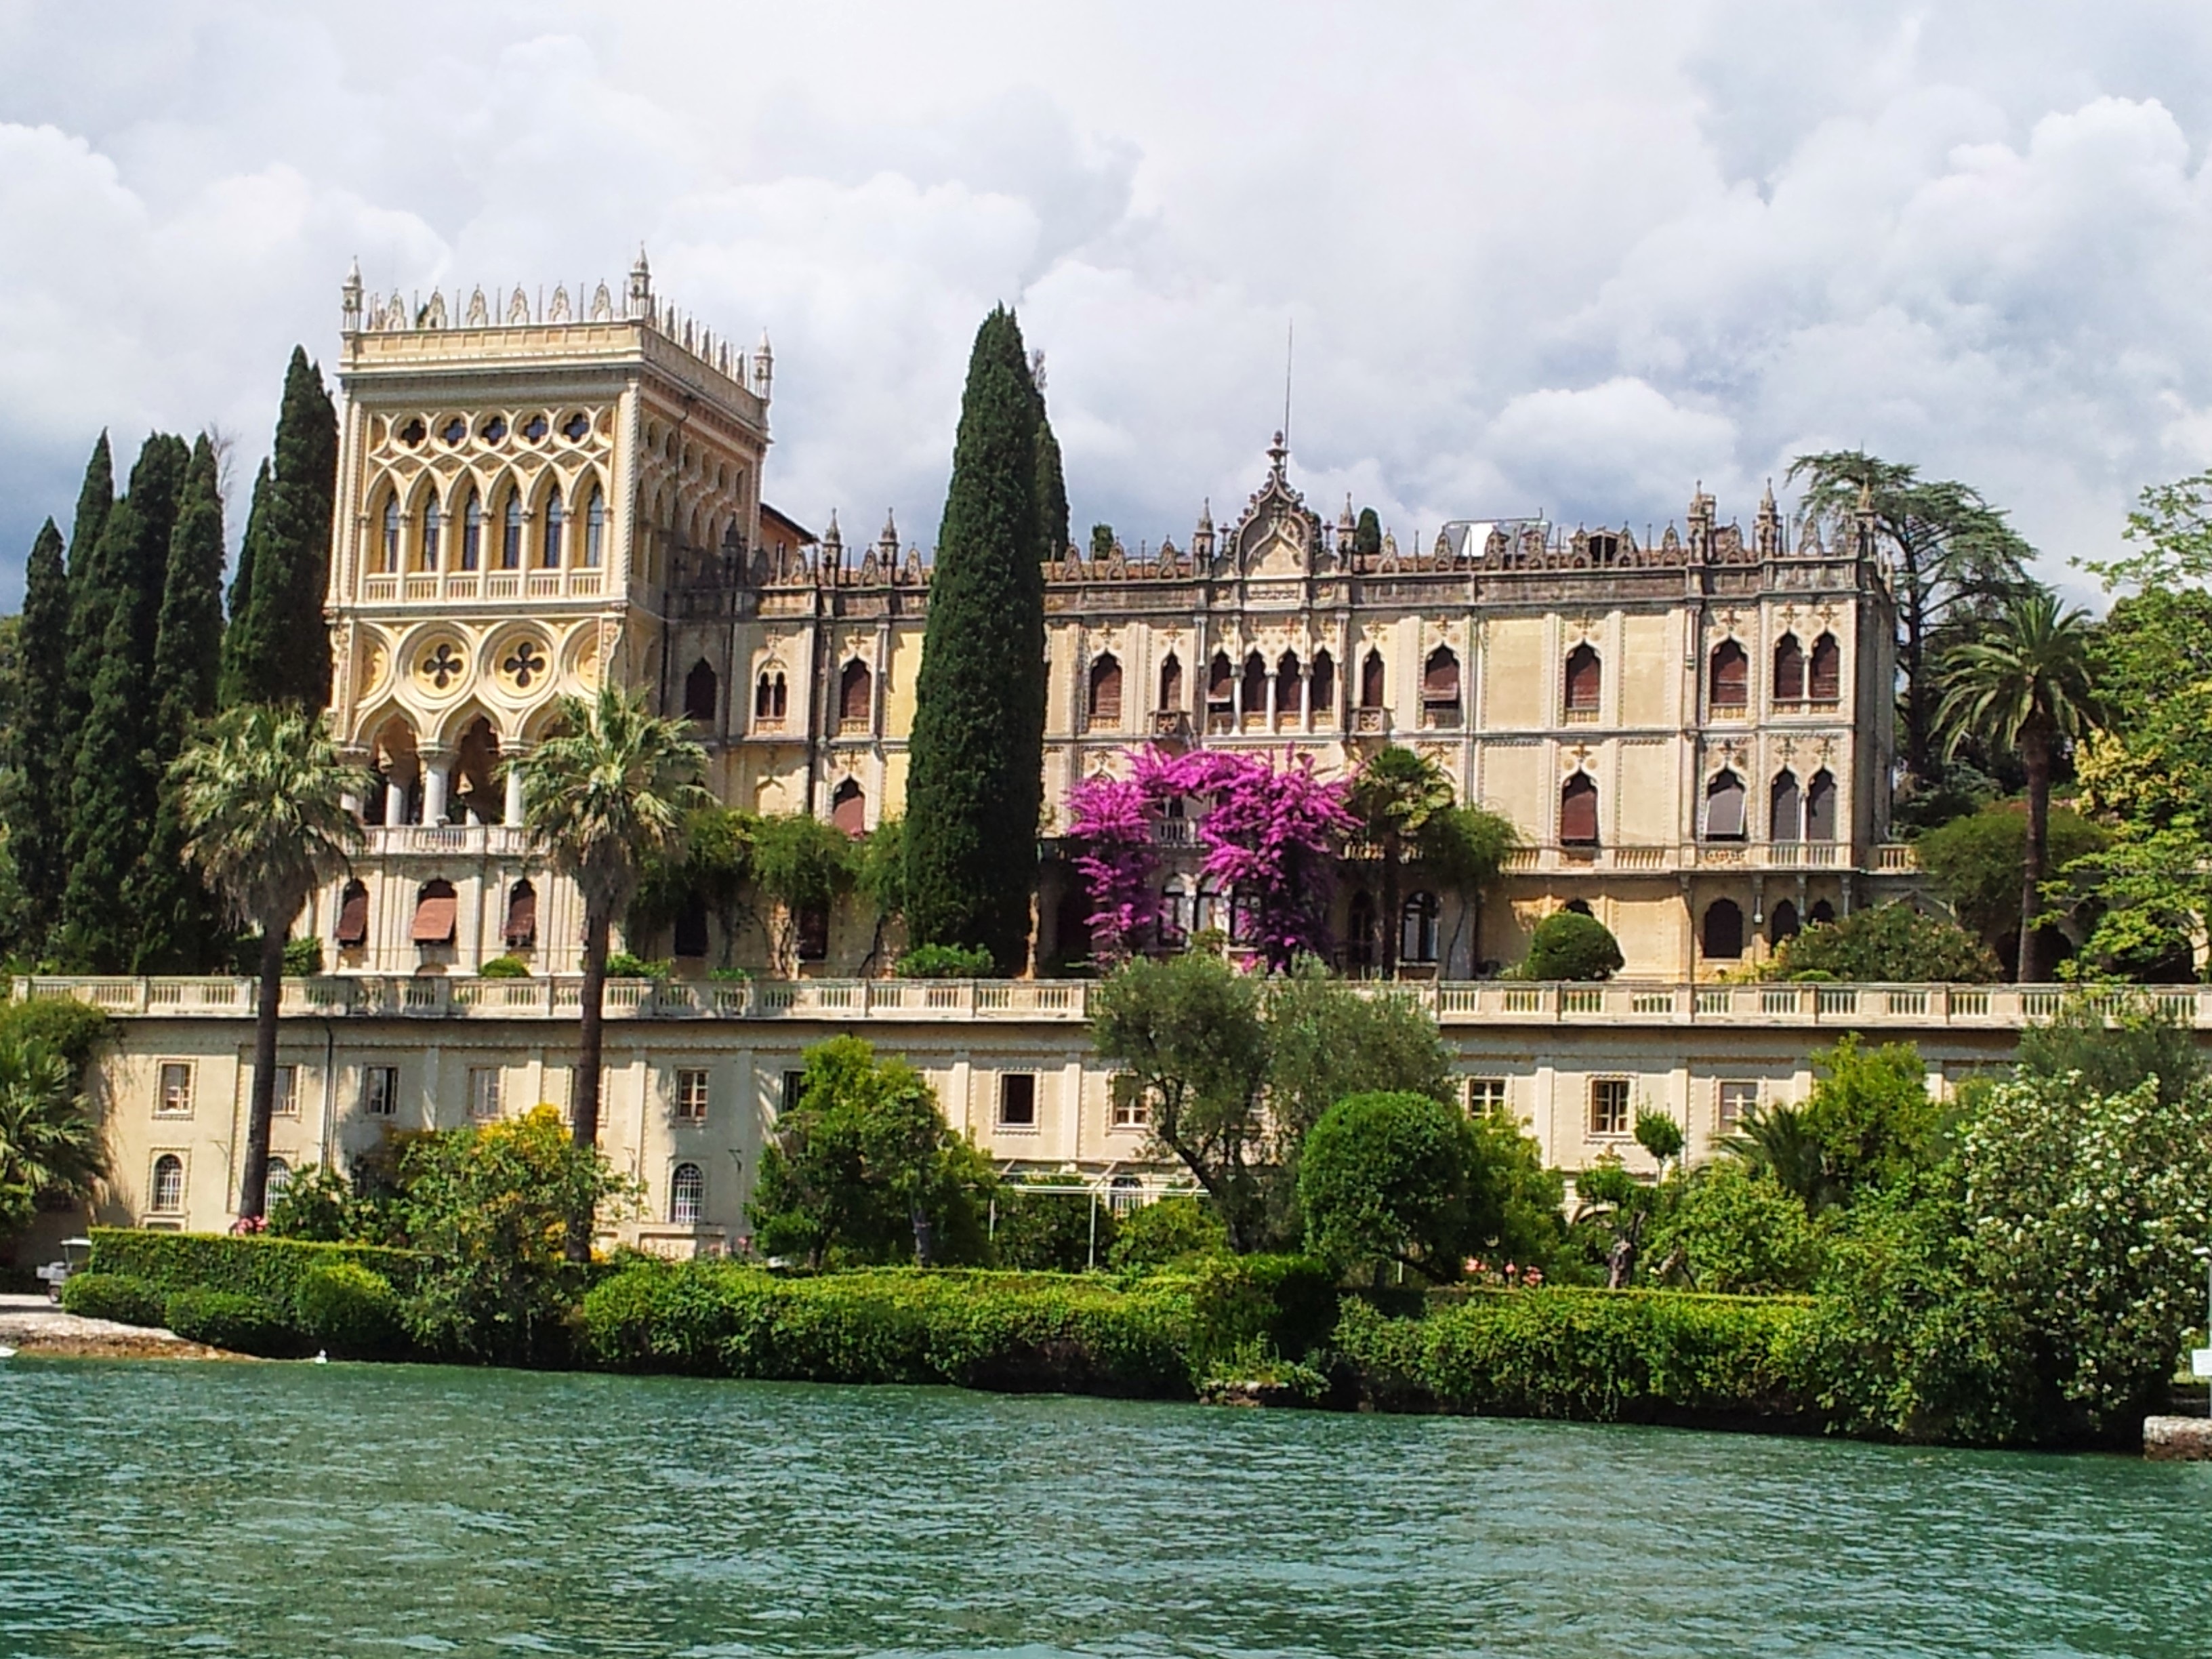
mansion, building, chateau, palace, old, river, summer, castle, landmark, italy, tourism, waterway, estate, tours, stately home, lake garda, water castle, isola di garda